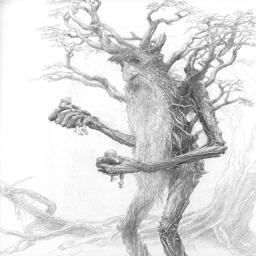
drawing of film character , from epic film